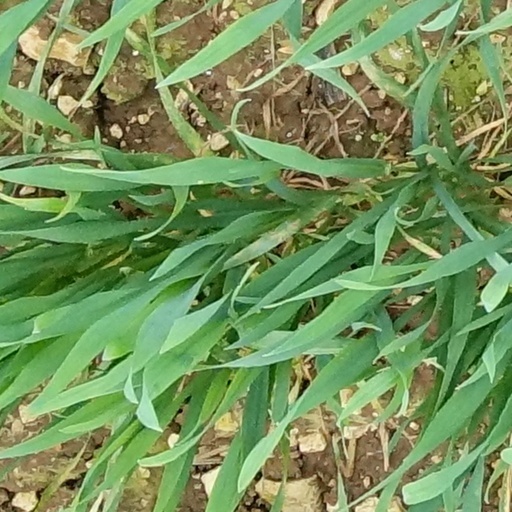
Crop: wheat